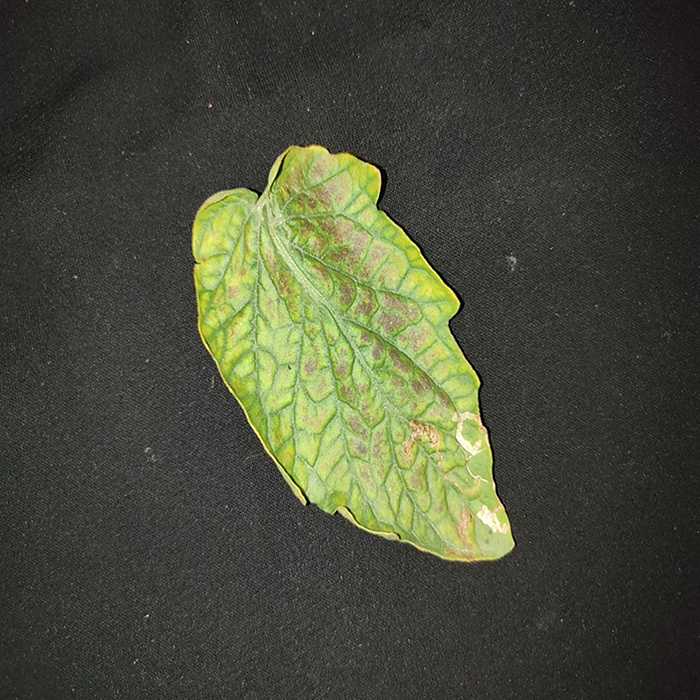
Plant: Tomato
Label: Tomato spotted wilt